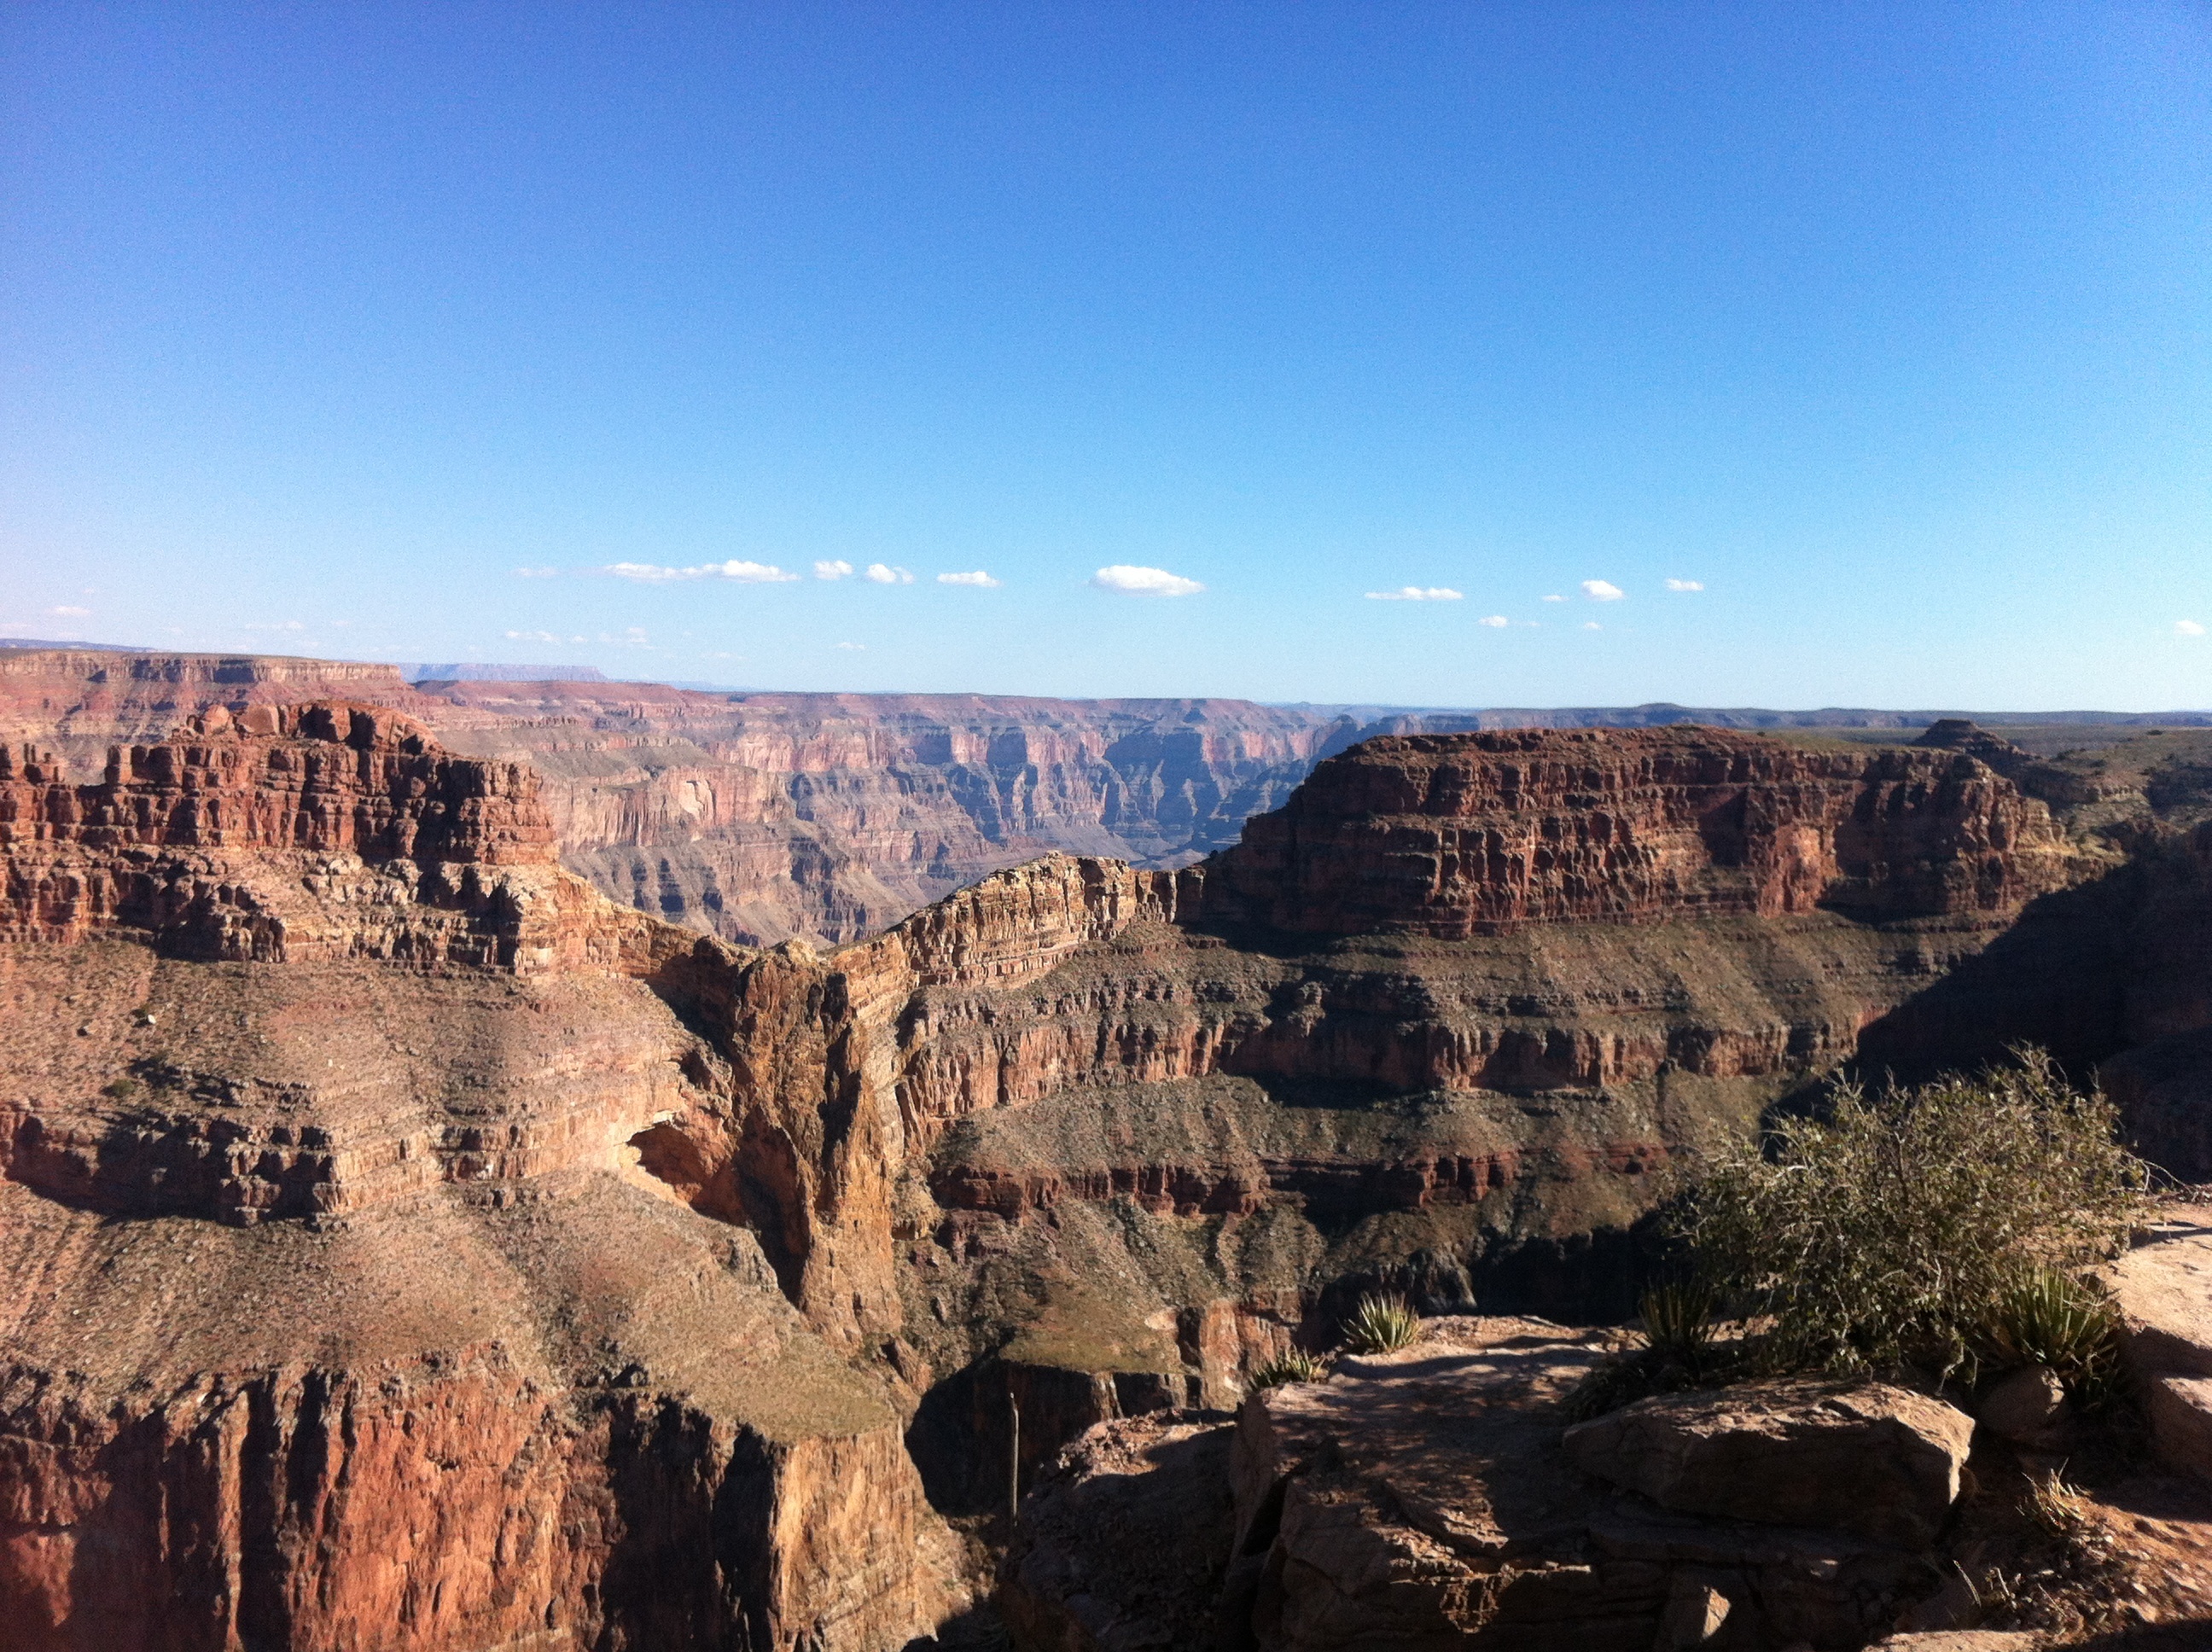
landscape, water, river, formation, usa, canyon, national park, arizona, united states, geology, badlands, plateau, wadi, landform, geographical feature